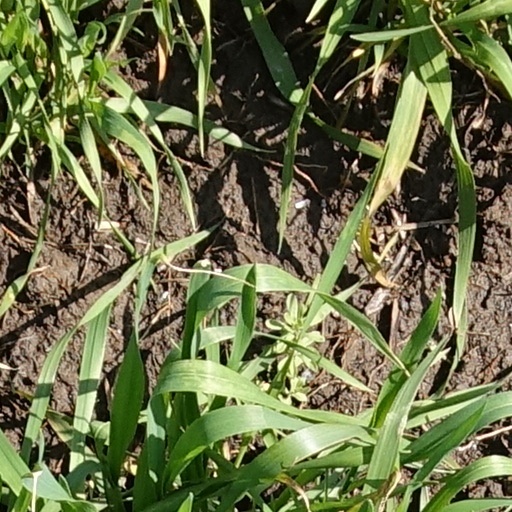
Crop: wheat